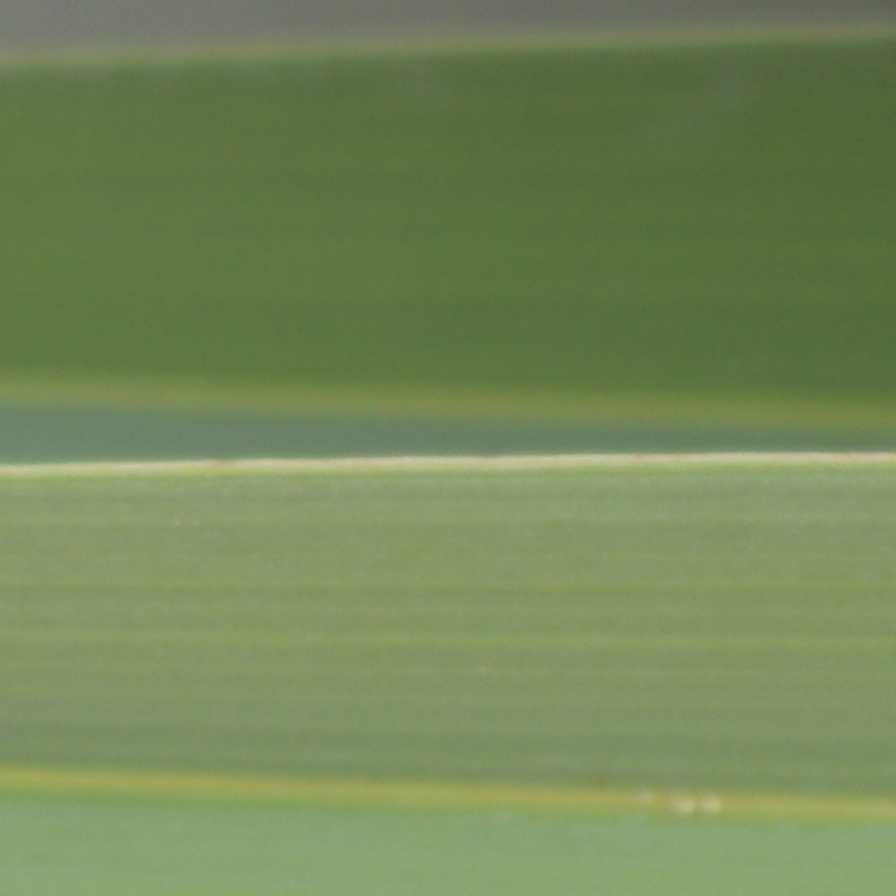
Label: Healthy